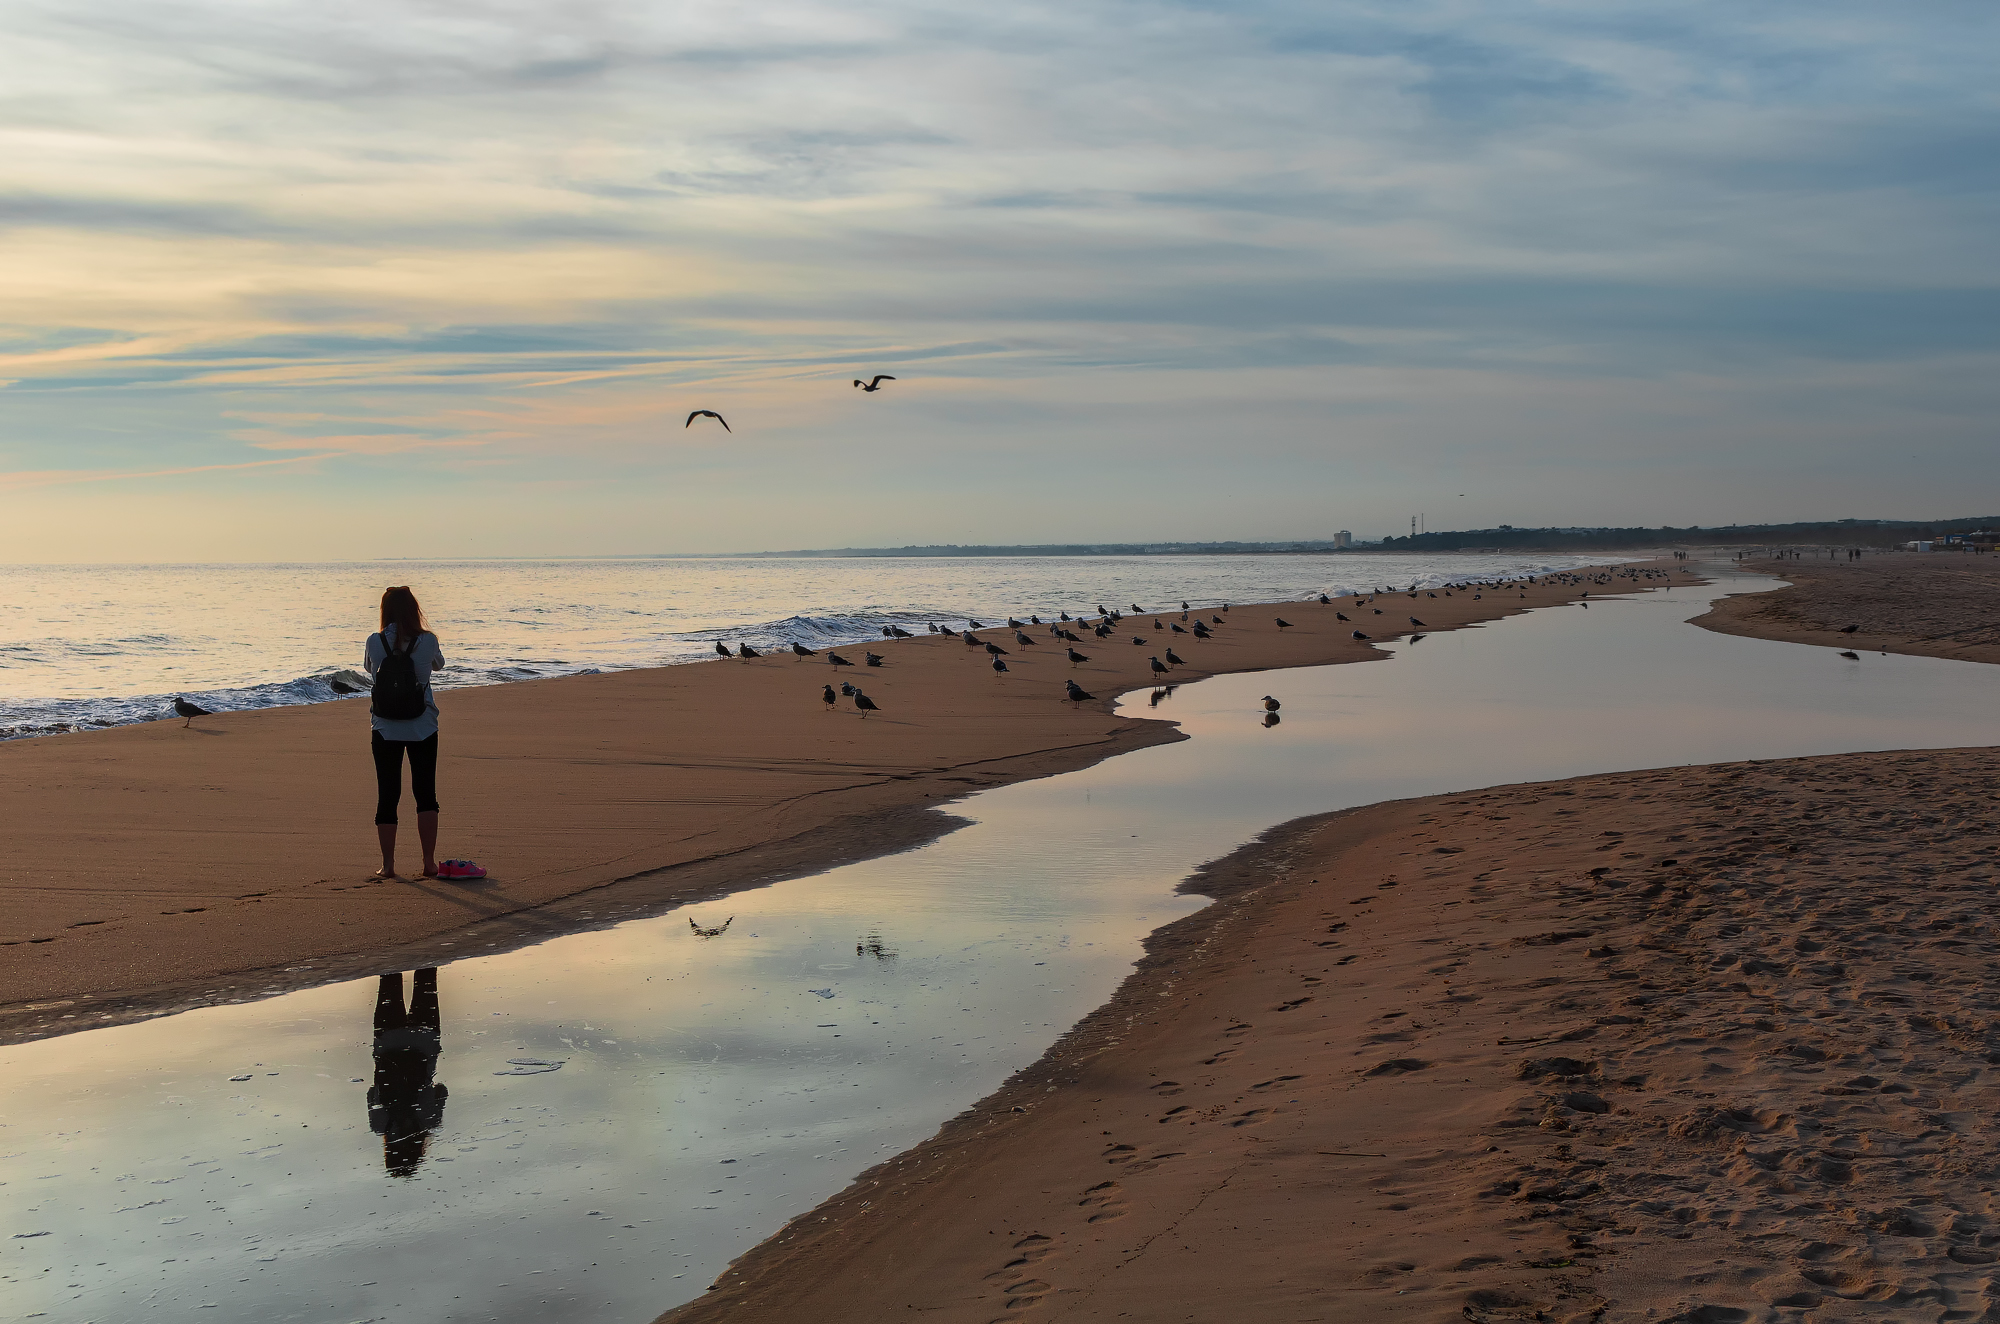
beach, seagulls, water, cloud, sky, vertebrate, ecoregion, bird, dusk, coastal and oceanic landforms, horizon, landscape, People on beach, summer, wind wave, calm, lake, shore, sand, sunset, reflection, wilderness, evening, ocean, wave, wetland, coast, fun, bay, sunrise, seabird, tide, singing sand, dawn, rock, vacation, shoal, mudflat, sea, tropics, tourism, soil, shadow, tree